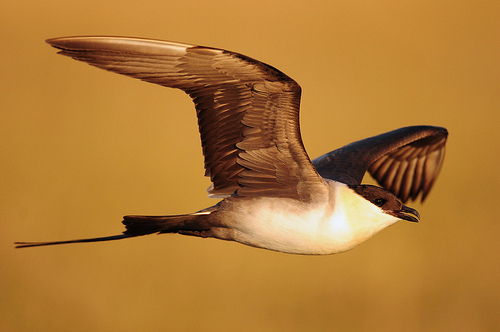
the bird has a brown head and a white body with crooked bill.
this bird has a white belly and breast with a black crown and wing.
the bird has a black curved bill and a white belly.
this bird has a white belly and breast with a glack crown and long hooked bill.
this large bird has a white belly and long brown wings.
this bird has a white belly and brown wings with long outer rectrices.
this bird has a white body, brown wings and a brown head, with its black beak curving downwards at the tip.
a medium size bird with a white belly, breast, and throat.
the bird is large with a pointed curved bill, brown wings and white body.
this bird has wings that are brown and has a white belly
Species: Long Tailed Jaeger